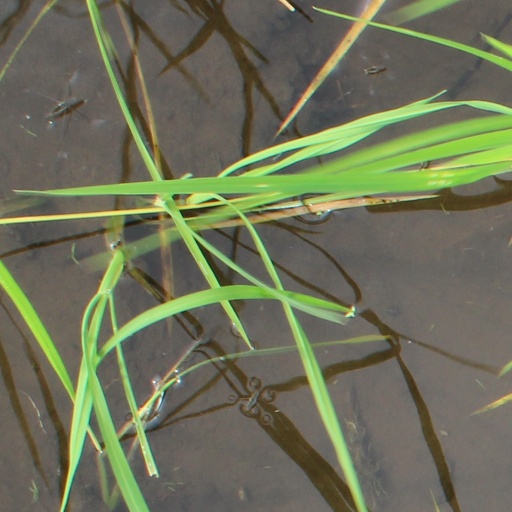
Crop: rice